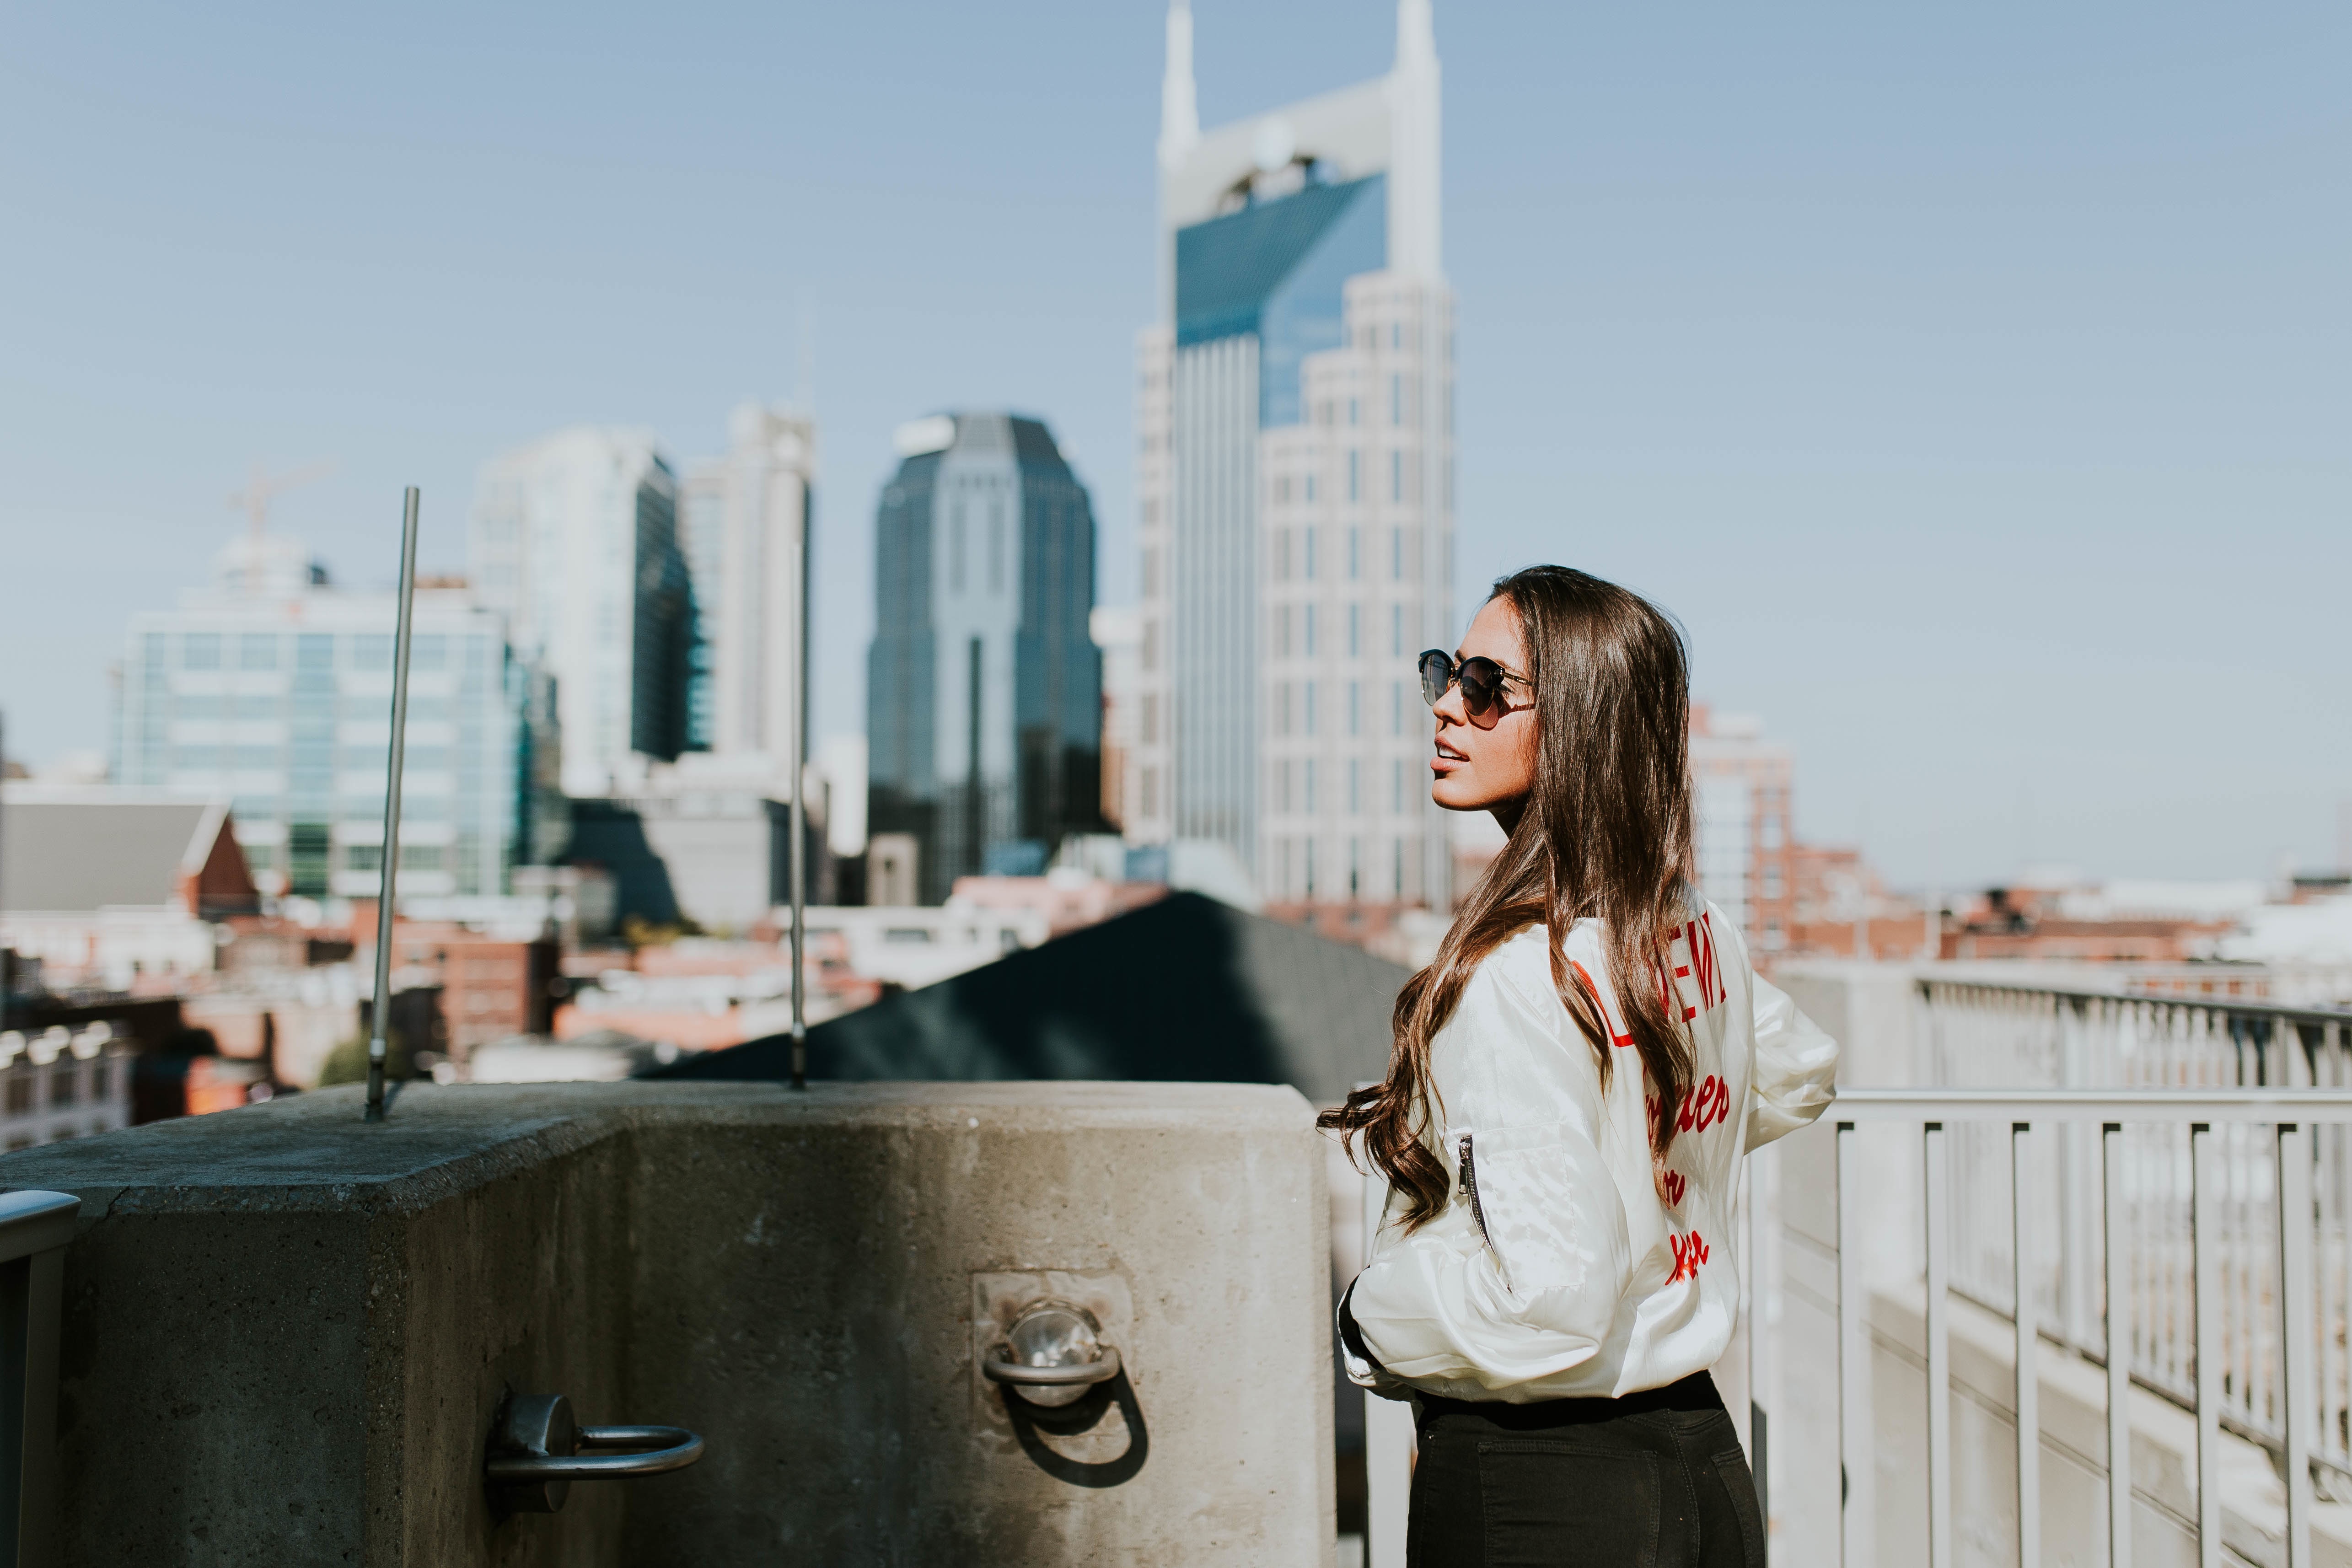
woman, street, photography, travel, female, spring, color, fashion, lady, tourism, sunglasses, infrastructure, photograph